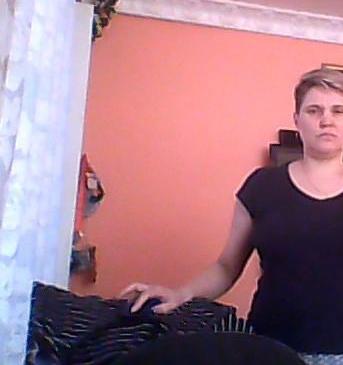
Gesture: no_gesture